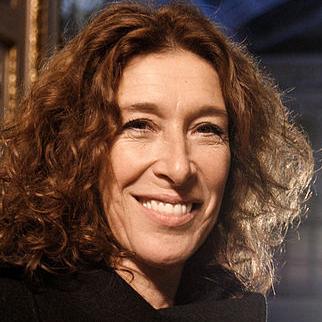
Age: 50